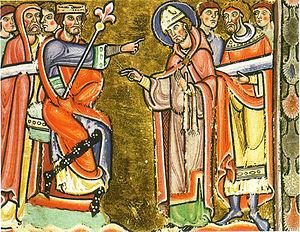
Saint Amand à la cour de Dagobert. Bibliothèque municipale de Valenciennes.
Dagobert Iᵉʳ, né vers 602/605, mort le 19 janvier 638 ou 639, est un roi des Francs de la dynastie mérovingienne. Fils de Clotaire II, arrière-arrière-petit-fils de Clovis, il règne sur l'Austrasie de 623 à 632 et est roi des Francs de 629 à 639. Durant cette période, il a sa résidence le plus souvent autour de Paris, notamment à Clichy. Déjà affaibli sous Dagobert, le pouvoir monarchique passe entre les mains des maires du palais à partir de sa mort.
Amand de Maastricht ou saint Amand, né dans le Bas-Poitou vers 584, mort à Elnone vers 679, est un saint évangélisateur du nord de la Gaule, dite « Gaule belgique », particulièrement de la région de l'Escaut et de la Scarpe. Il est considéré comme le fondateur de l'Église en Belgique.